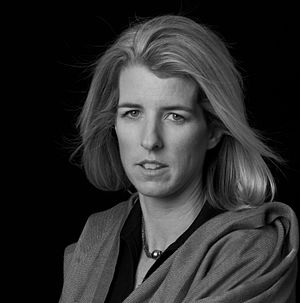
Rory Kennedy
"Rory Katherine Elizabeth Kennedy er en amerikansk dokumentarfilmskaber og yngste barn af den amerikanske senator Robert Francis ""Bobby"" Kennedy og Ethel Kennedy.